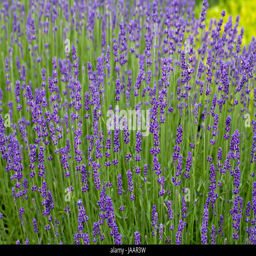
gardens with the flourishing lavender at castles in the valley